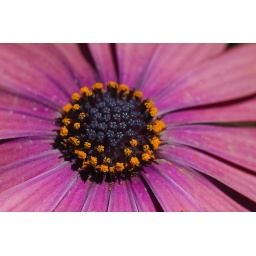
Center of pink African Daisy at flower fields in Carlsbad-1 4-23-06